Nanae Takahashi

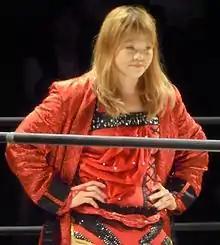
Takahashi in May 2011.

Nanae Takahashi graduated from All Japan Women's Pro-Wrestling's (AJW) training class of 1996, and rose to prominence at a time when AJW was beginning its decline. Early on, she achieved the most fame as part of the tag team Nanamomo with classmate Momoe Nakanishi. Together, Nanamomo won four tag team championships, the AJW Tag Team Championship twice (on November 23, 1997 and August 23, 1998) and the WWWA World Tag Team Championship twice (on July 16, 2000, and July 6, 2002). Concurrently, Takahashi was making a name for herself as a singles competitor, winning the AJW Championship on March 1, 2000, and the junior division competition at that year's Japan Grand Prix. Having established herself as a major competitor, Takahashi won the 2002 Japan Grand Prix, and won her first WWWA World Single Championship on December 12, 2004. During AJW's final years she won the WWWA World Tag Team Championship three more times (each time with a different partner), and the WWWA World Single Championship once more. She was the last WWWA champion, handing over the belt to promoter Takashi Matsunaga immediately after winning it on March 26, 2006.